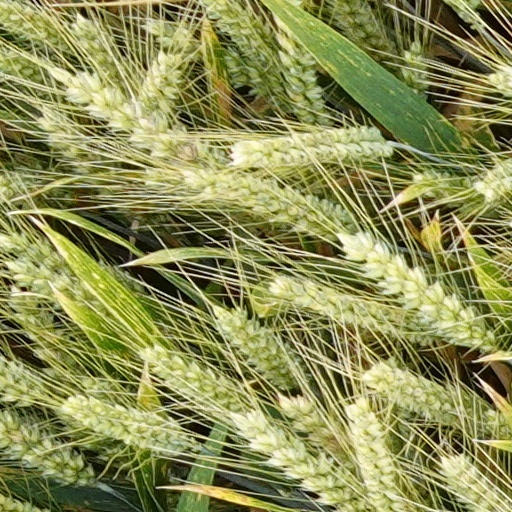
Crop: wheat